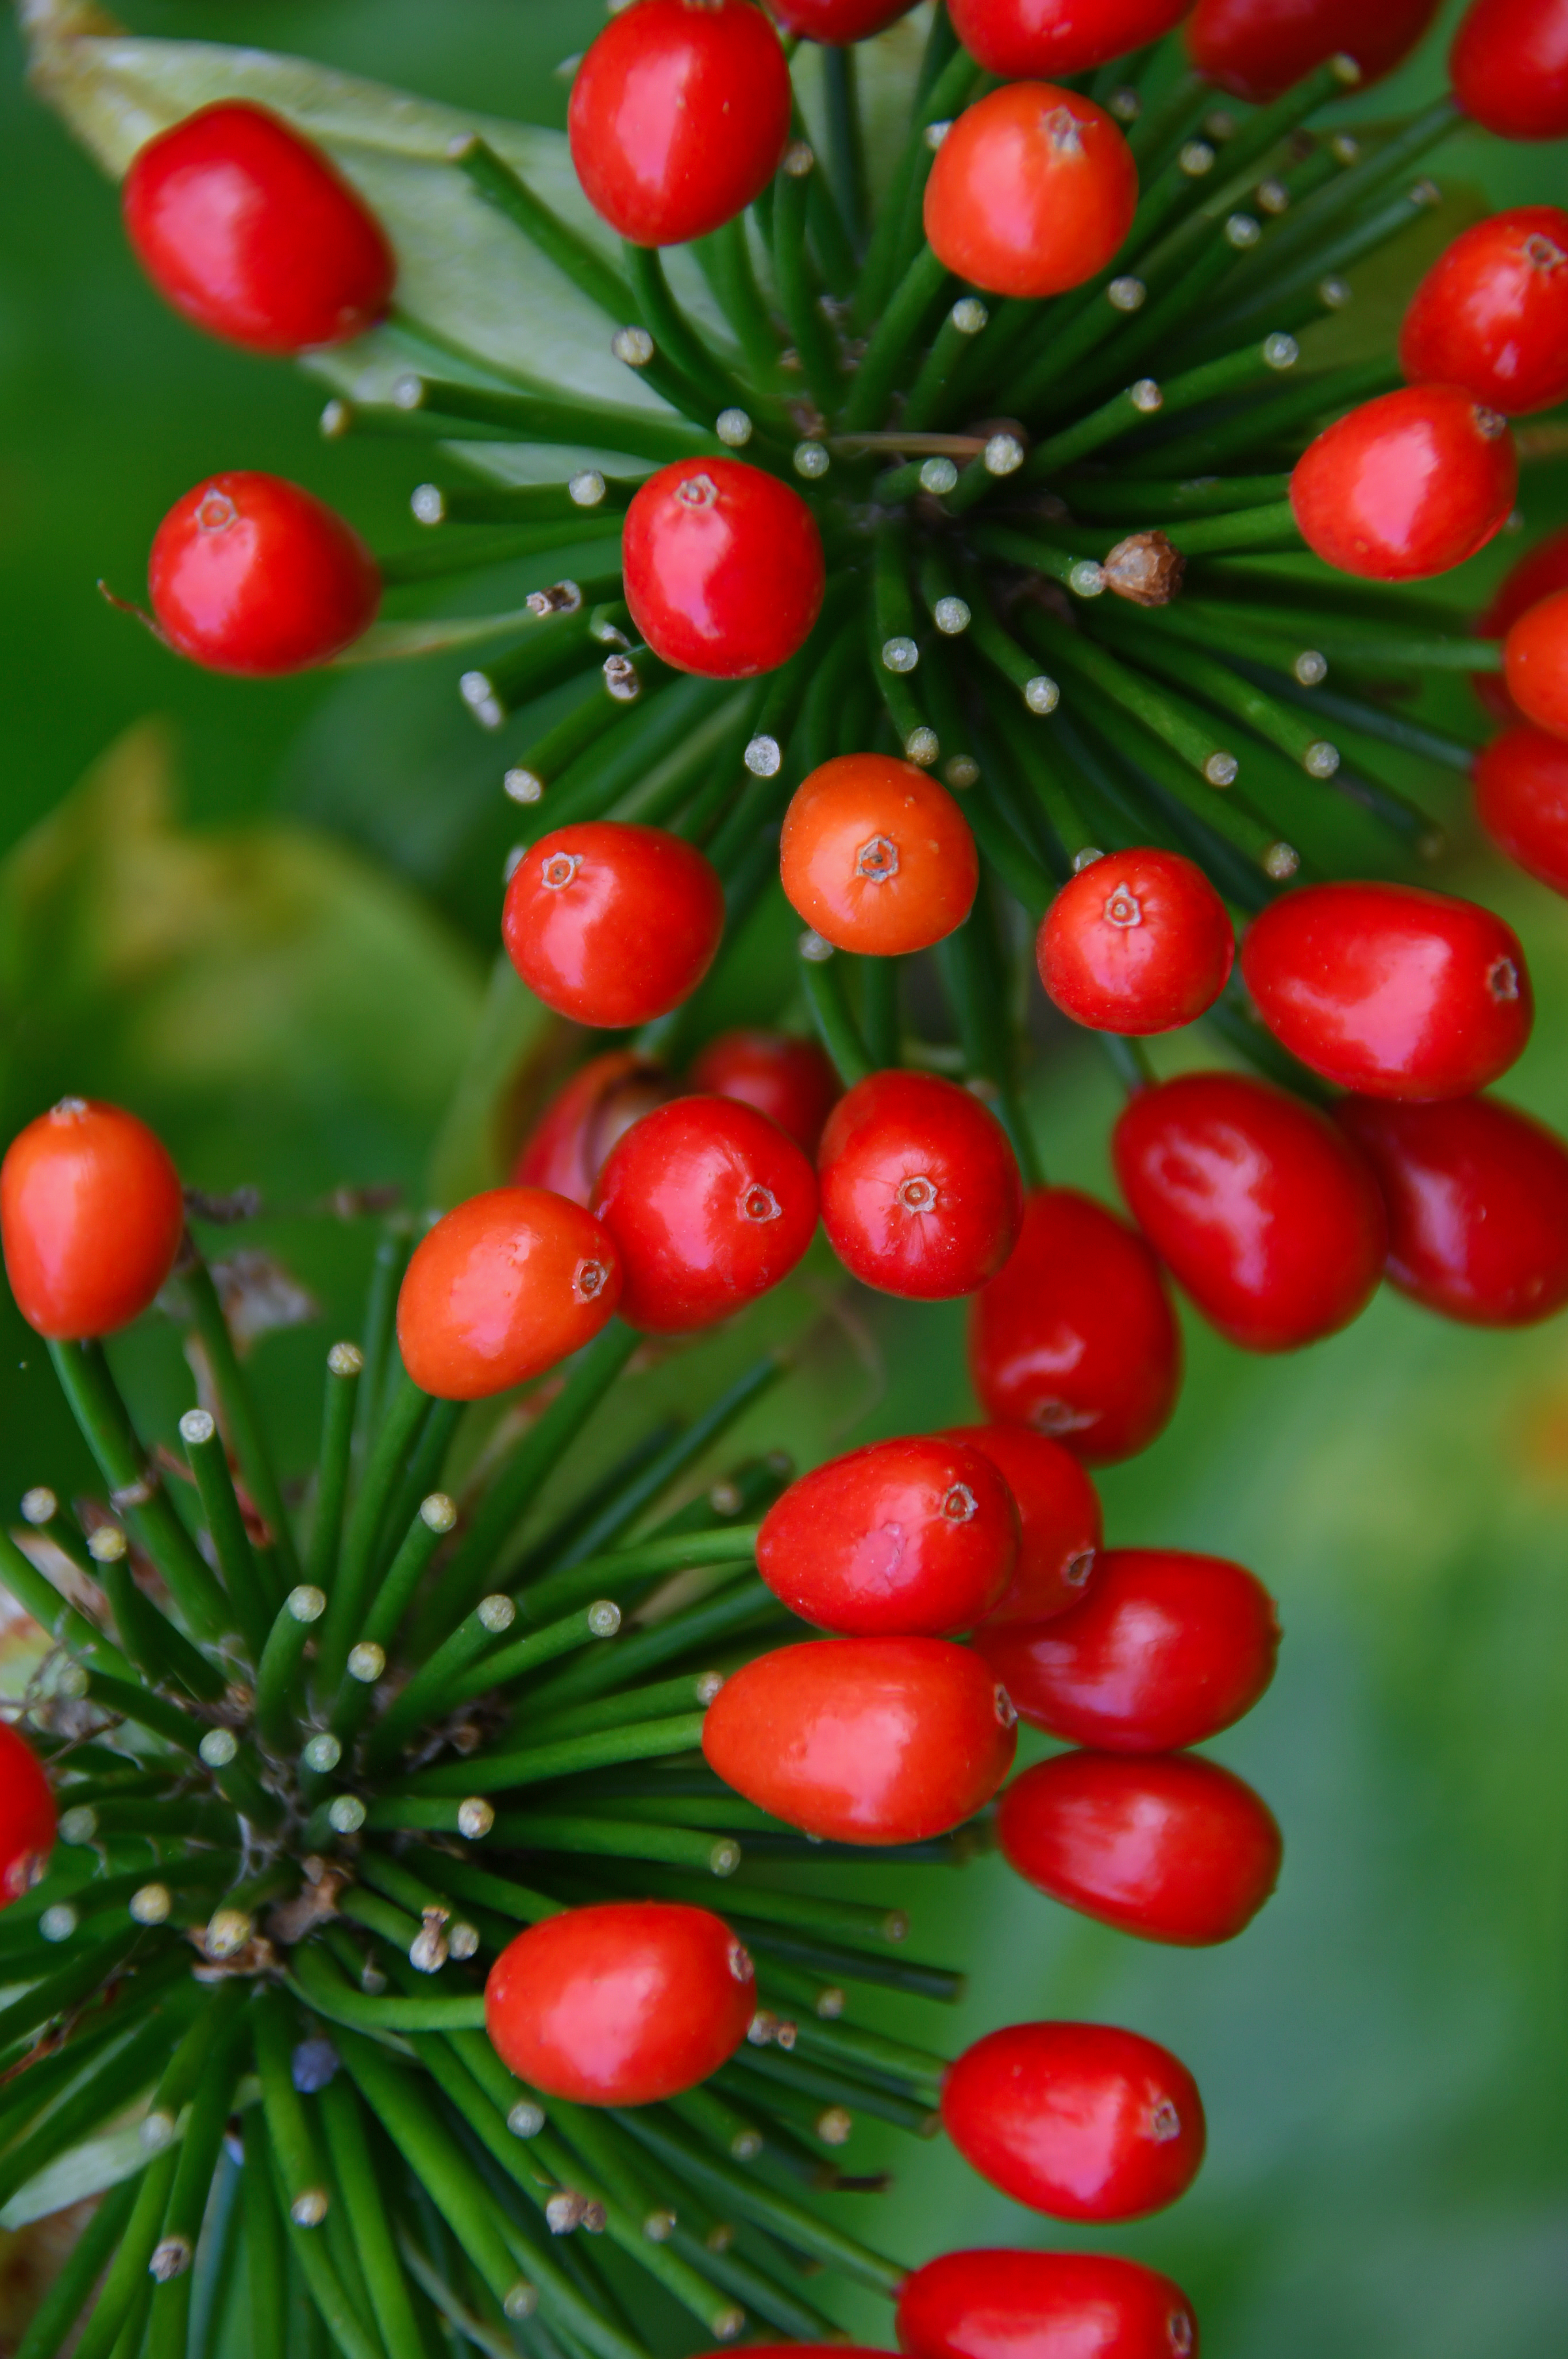
flower, taxus baccata, fruit, close up, aquifoliaceae, yew family, conifer, berry, holly, aquifoliales, plant, pine family, pink peppercorn, bud, christmas decoration, evergreen, tree